Komsomolsk-on-Amur

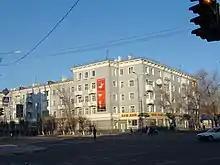
A street in Komsomolsk-on-Amur

The future site of Komsomolsk-on-Amur was conquered by the Mongols in the 13th century, becoming part of the Yuan dynasty. It was later held by the Qing dynasty until the area was ceded to the Russian Empire in the treaty of Aigun in 1858. The village of Permskoye was established on the later site of Komsomolsk in 1860 by migrant peasants from what was then called the Nizhne-Tambovsky District, Far Eastern Territory (now Khabarovsk Krai).